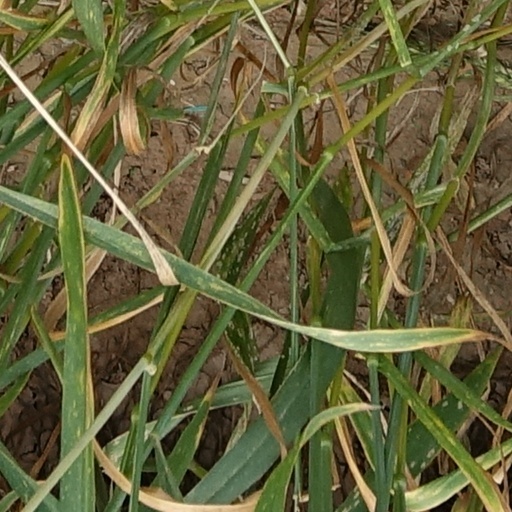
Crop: wheat